Hanna Lazarevych

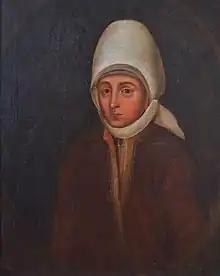
Ганна Лазаревич

Hanna Lazarevych (?–1737), was the Hetmana of the Cossack Hetmanate by marriage to Pavlo Polubotok, Hetman of Ukraine (r. 1722–1724).